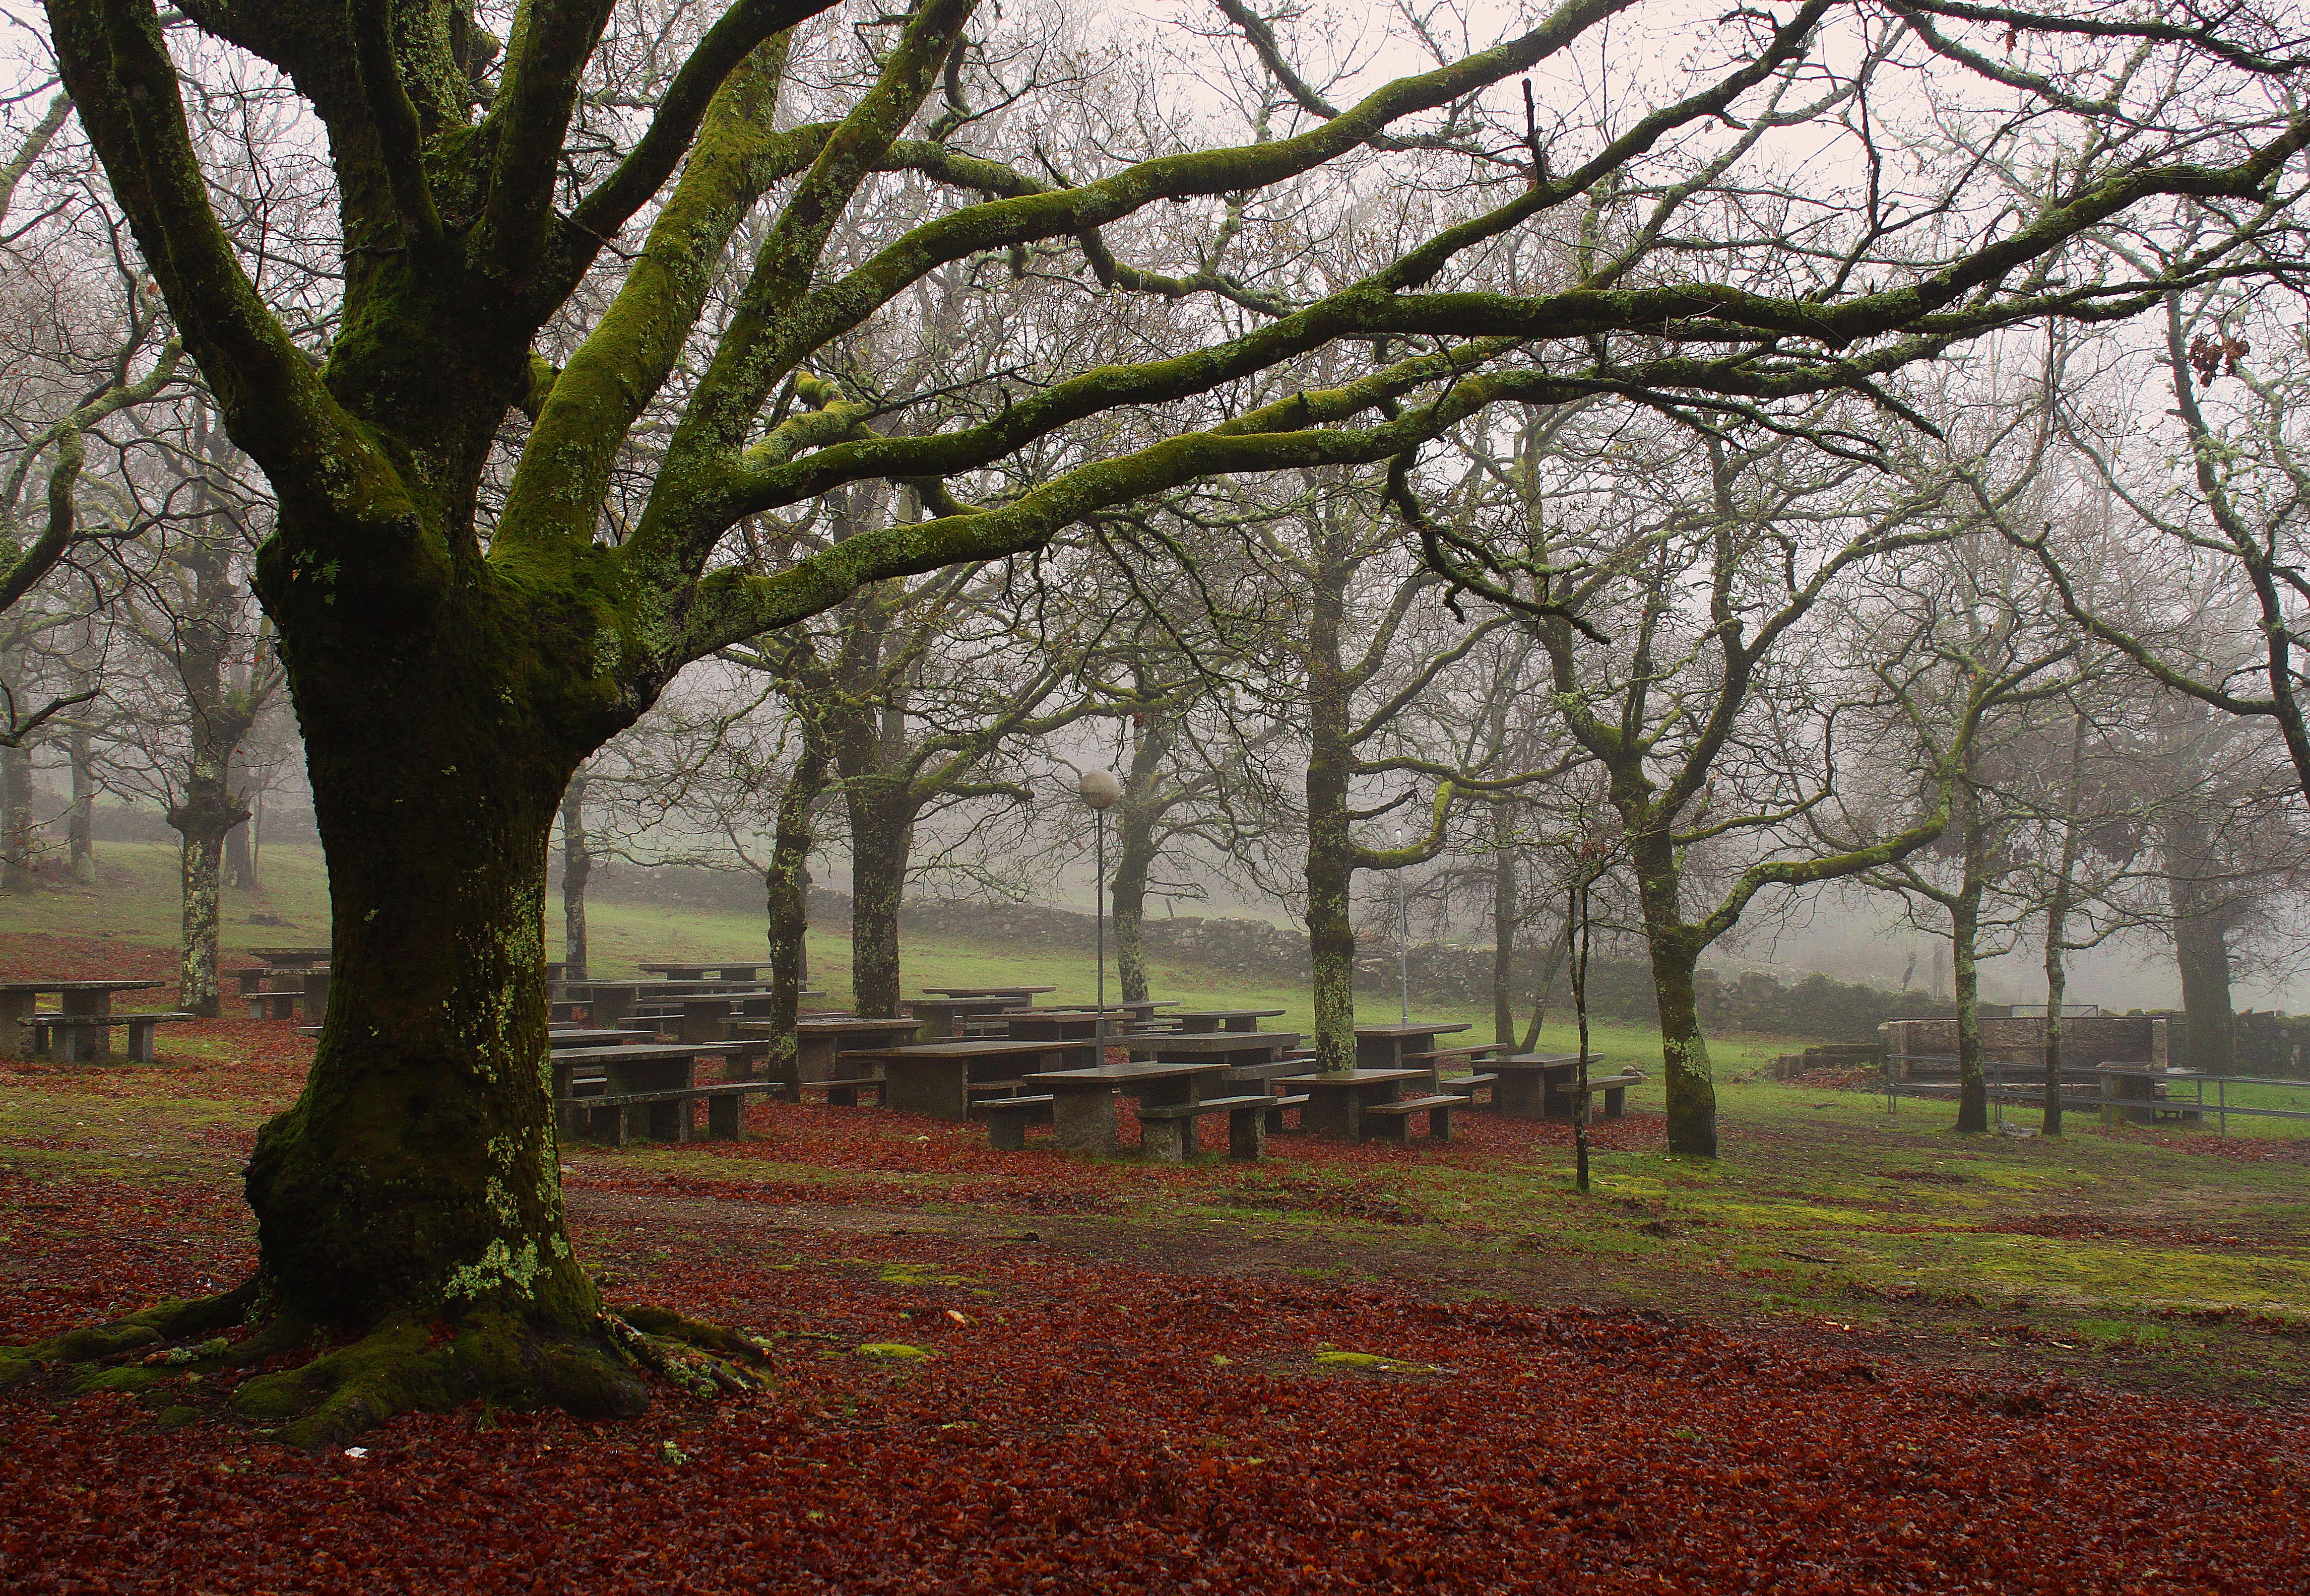
tree, nature, forest, grass, branch, blossom, plant, sunlight, leaf, flower, green, autumn, canon, park, botany, garden, season, eos, spain, deciduous, 500d, espaa, galicia, pontevedra, woodland, ggl1, canoneos500d, cotobade, ruralgalicia, famelga, rural area, woody plant